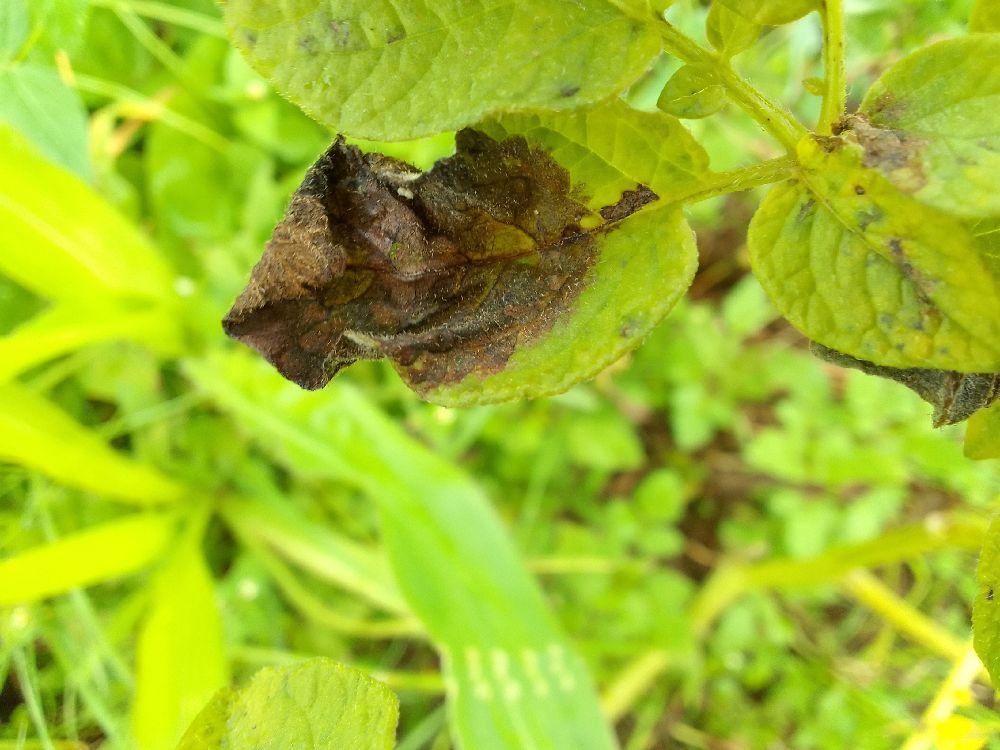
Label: Late blight